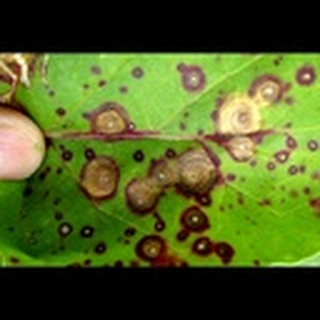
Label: cotton_target_spot